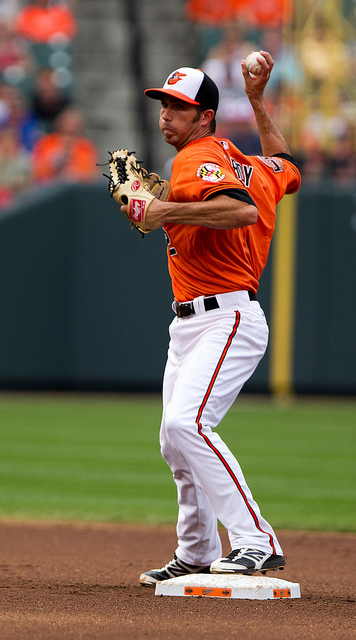
vận động viên bóng chày đeo găng tay chuẩn bị ném bóng